Lockesburg Waterworks

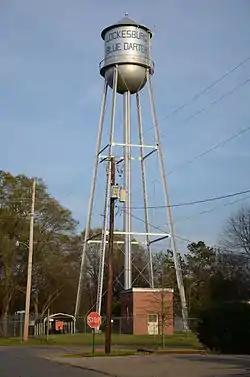

Lockesburg Waterworks are a water storage and distribution facility at the junction of Hickory and Azalea Streets in Lockesburg, Arkansas. The facility consists of a water tower and three water storage sheds, of which the tower was built in 1936 with funding assistance from the Public Works Administration, a Depression-era works project. The older shed was built in 1945, and the second was built in 1990. The tower is a metal structure with four legs supported and stabilized by cross bracing, with a metal tank at the top which is sheltered by a conical roof. The oldest shed is a modest square brick structure at the center of the complex, while the 1990 shed is located at the southwest corner of the property.